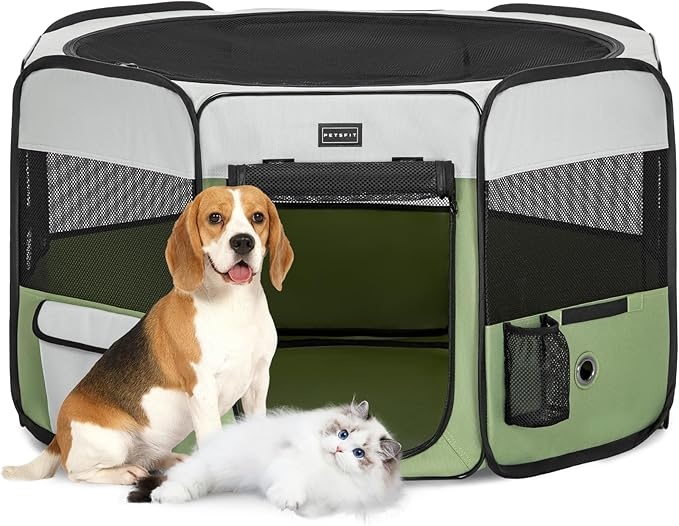
PETSFIT Dog Play Pen,36" Dia Dog Playpen Indoor/Outdoor, Pet Playpen for Cats Puppies&Small Animals-Removable Zipper Mesh Top Cover& Leakproof Bottom(36"x36"x21"H)
About This Perfect Fit for Medium Breeds: Sized at 36"L x 36"L x 21"H, this cat playpen is ideal for medium-sized dogs like Beagles, Cocker Spaniels, and Bulldogs, offering them a safe and cozy area to play freely Simple Setup & Portability: This lightweight dog playpen indoor comes with a carrying bag for easy transport, sets up quickly and folds flat, includes two pockets and a water bottle holder, ideal for travel and camping with no assembly required Excellent Ventilation:This dog playpen indoor features eight breathable mesh panels and two zippered doors for airflow and easy access.The sturdy hexagonal design enhances stability, preventing accidental folding during use Easy Care and Comfort: This dog playpen indoor features a waterproof bottom to prevent floor damage from accidents, while the breathable mesh top ensures visibility and ventilation. Both top and bottom zip off easily for machine cleaning Various Settings: This durable pet playpen is ideal for indoor use, puppy training, outdoor gatherings, camping, vet visits, pet-friendly events, home renovations, and travel stops, ensuring a secure space for your pets to stay safe in any situation Overview Color : Green Brand : Petsfit Material : 600D Oxford Cloth Product Dimensions : 36"L x 36"W x 21"H Style : Medium (36"x36"x21"H)
Brand: Petsfit
Category: Animals & Pet Supplies > Pet Supplies > Dog Supplies > Dog Kennels & Runs > Portable Dog Kennels